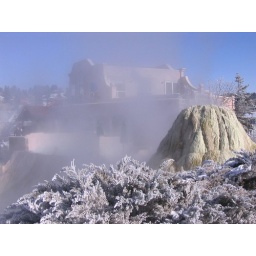
The building in the back is the bath house where the lockers and shop are. The mound in the foreground is made of mineral deposits.